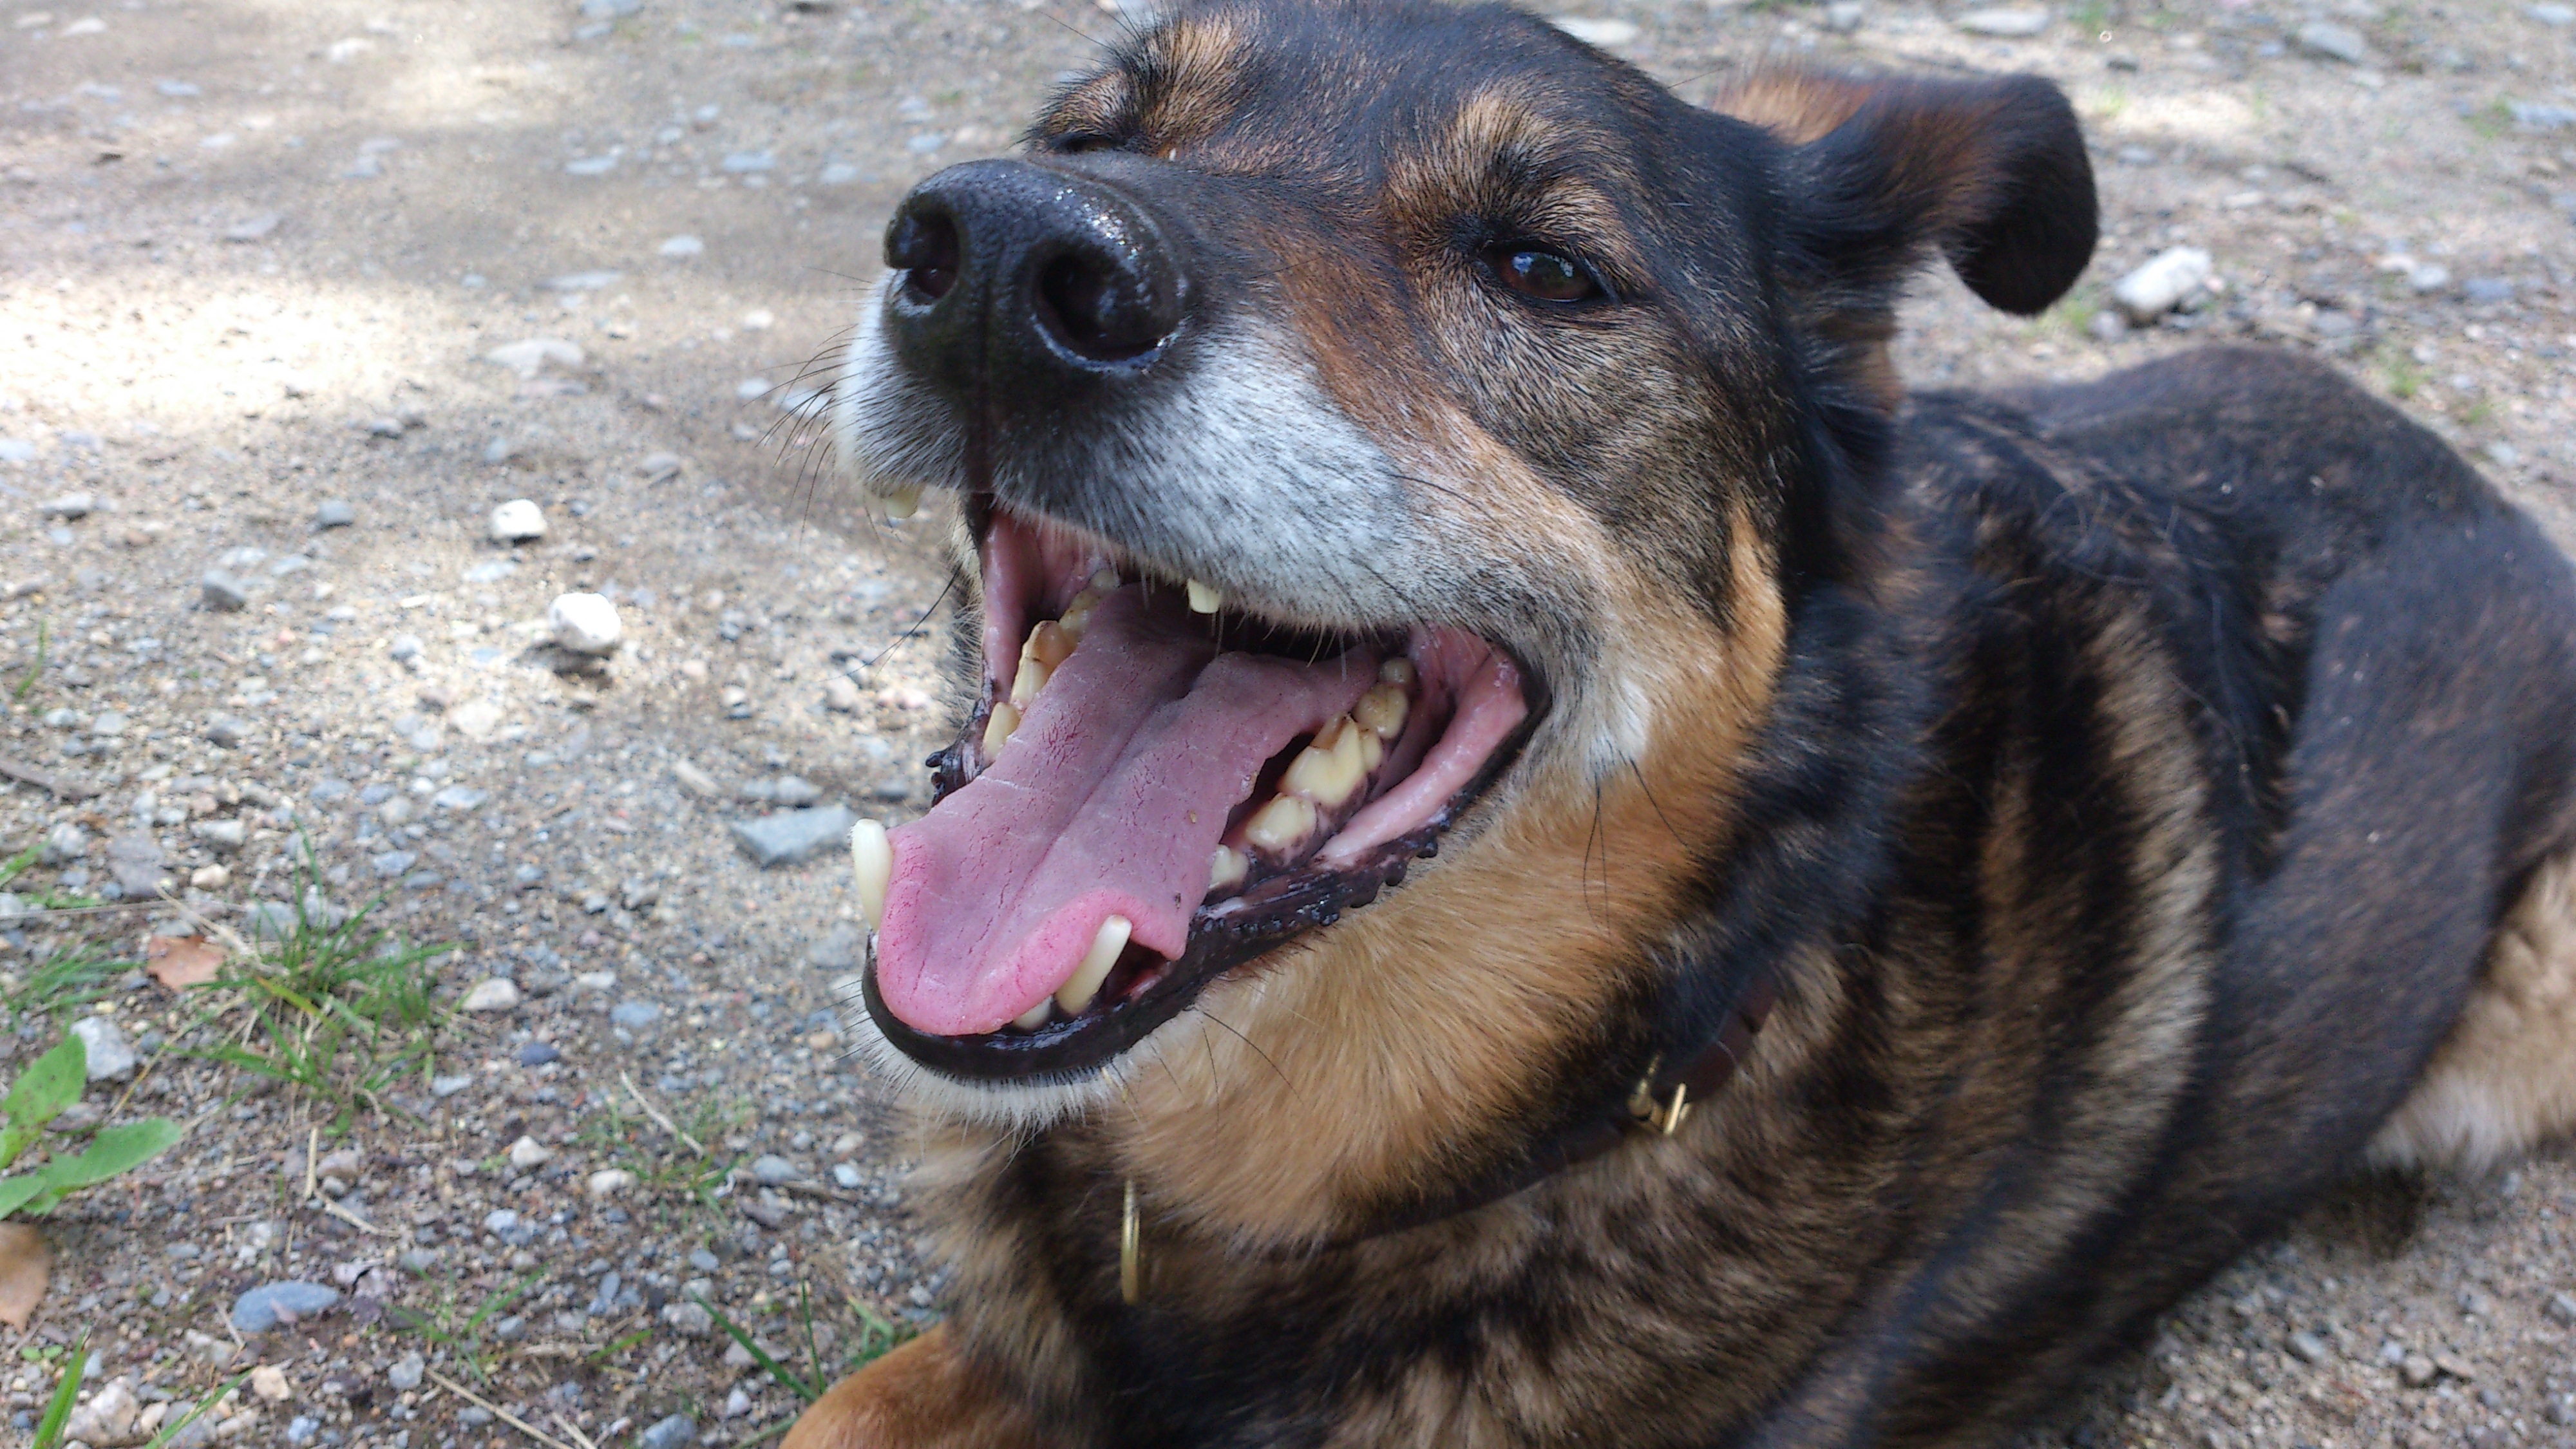
old, dog, mammal, vertebrate, dog breed, street dog, dog like mammal, wolfdog, dog breed group, dog crossbreeds, german shepherd dog